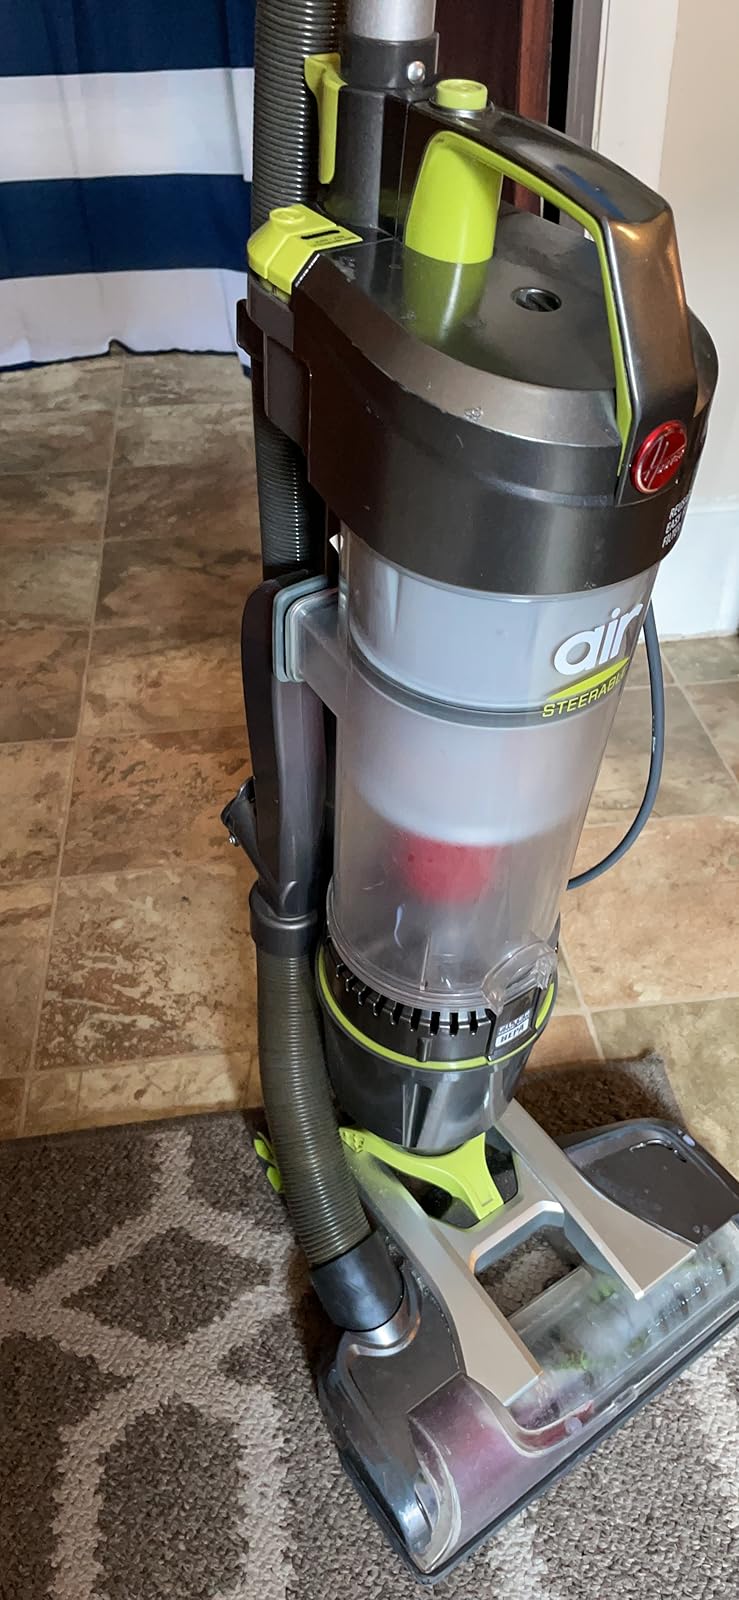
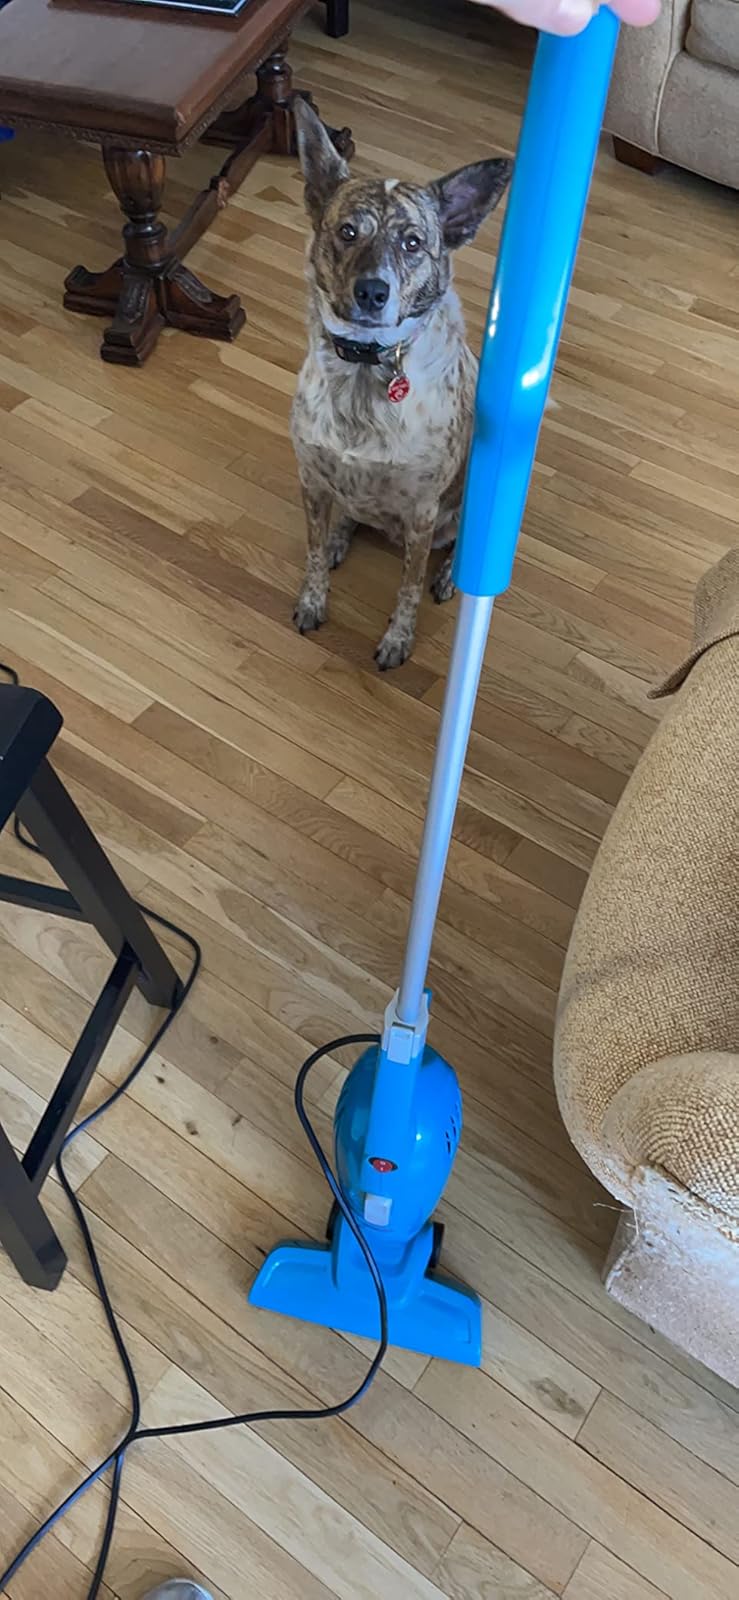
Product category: items_vacuum
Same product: no